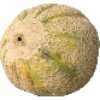
Label: cantaloupe